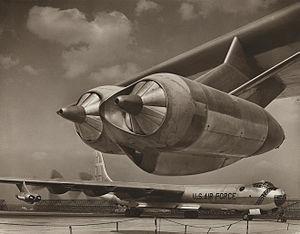
Le turboréacteur General Electric J47, fut développé par General Electric à partir de leur précédent J35. Il vola pour la première fois en mai 1948. Le J47 fut le premier turboréacteur à flux axial validé pour une utilisation commerciale aux États-Unis. Il fut employé dans un grand nombre d'appareils, et plus de 36 500 exemplaires furent assemblés, avant l'arrêt de sa production en 1956. Il effectua un service ininterrompu dans l'armée américaine jusqu'en 1978.